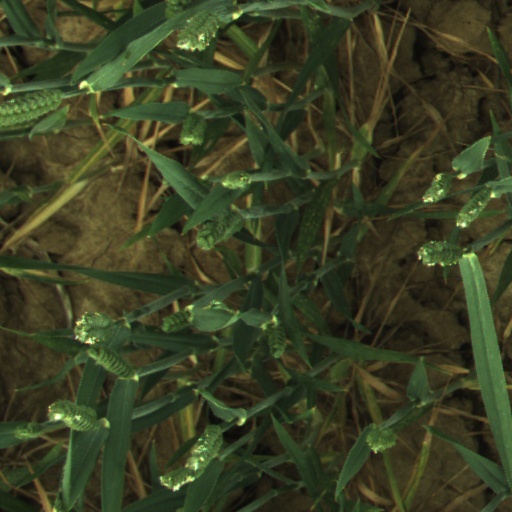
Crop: wheat